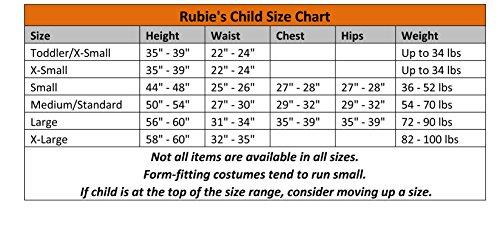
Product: Rubie's Costume Captain America: Civil War Black Widow Child Costume, Large
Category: Toys & Games | Dress Up & Pretend Play | Costumes
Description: Great Condition.
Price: $21.99
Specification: ProductDimensions:10x12x2inches|ItemWeight:12.8ounces|ShippingWeight:14.4ounces(Viewshippingratesandpolicies)|DomesticShipping:ItemcanbeshippedwithinU.S.|InternationalShipping:ThisitemcanbeshippedtoselectcountriesoutsideoftheU.S.LearnMore|ASIN:B01B8XIBFI|Itemmodelnumber:620590_L|Manufacturerrecommendedage:8-10years